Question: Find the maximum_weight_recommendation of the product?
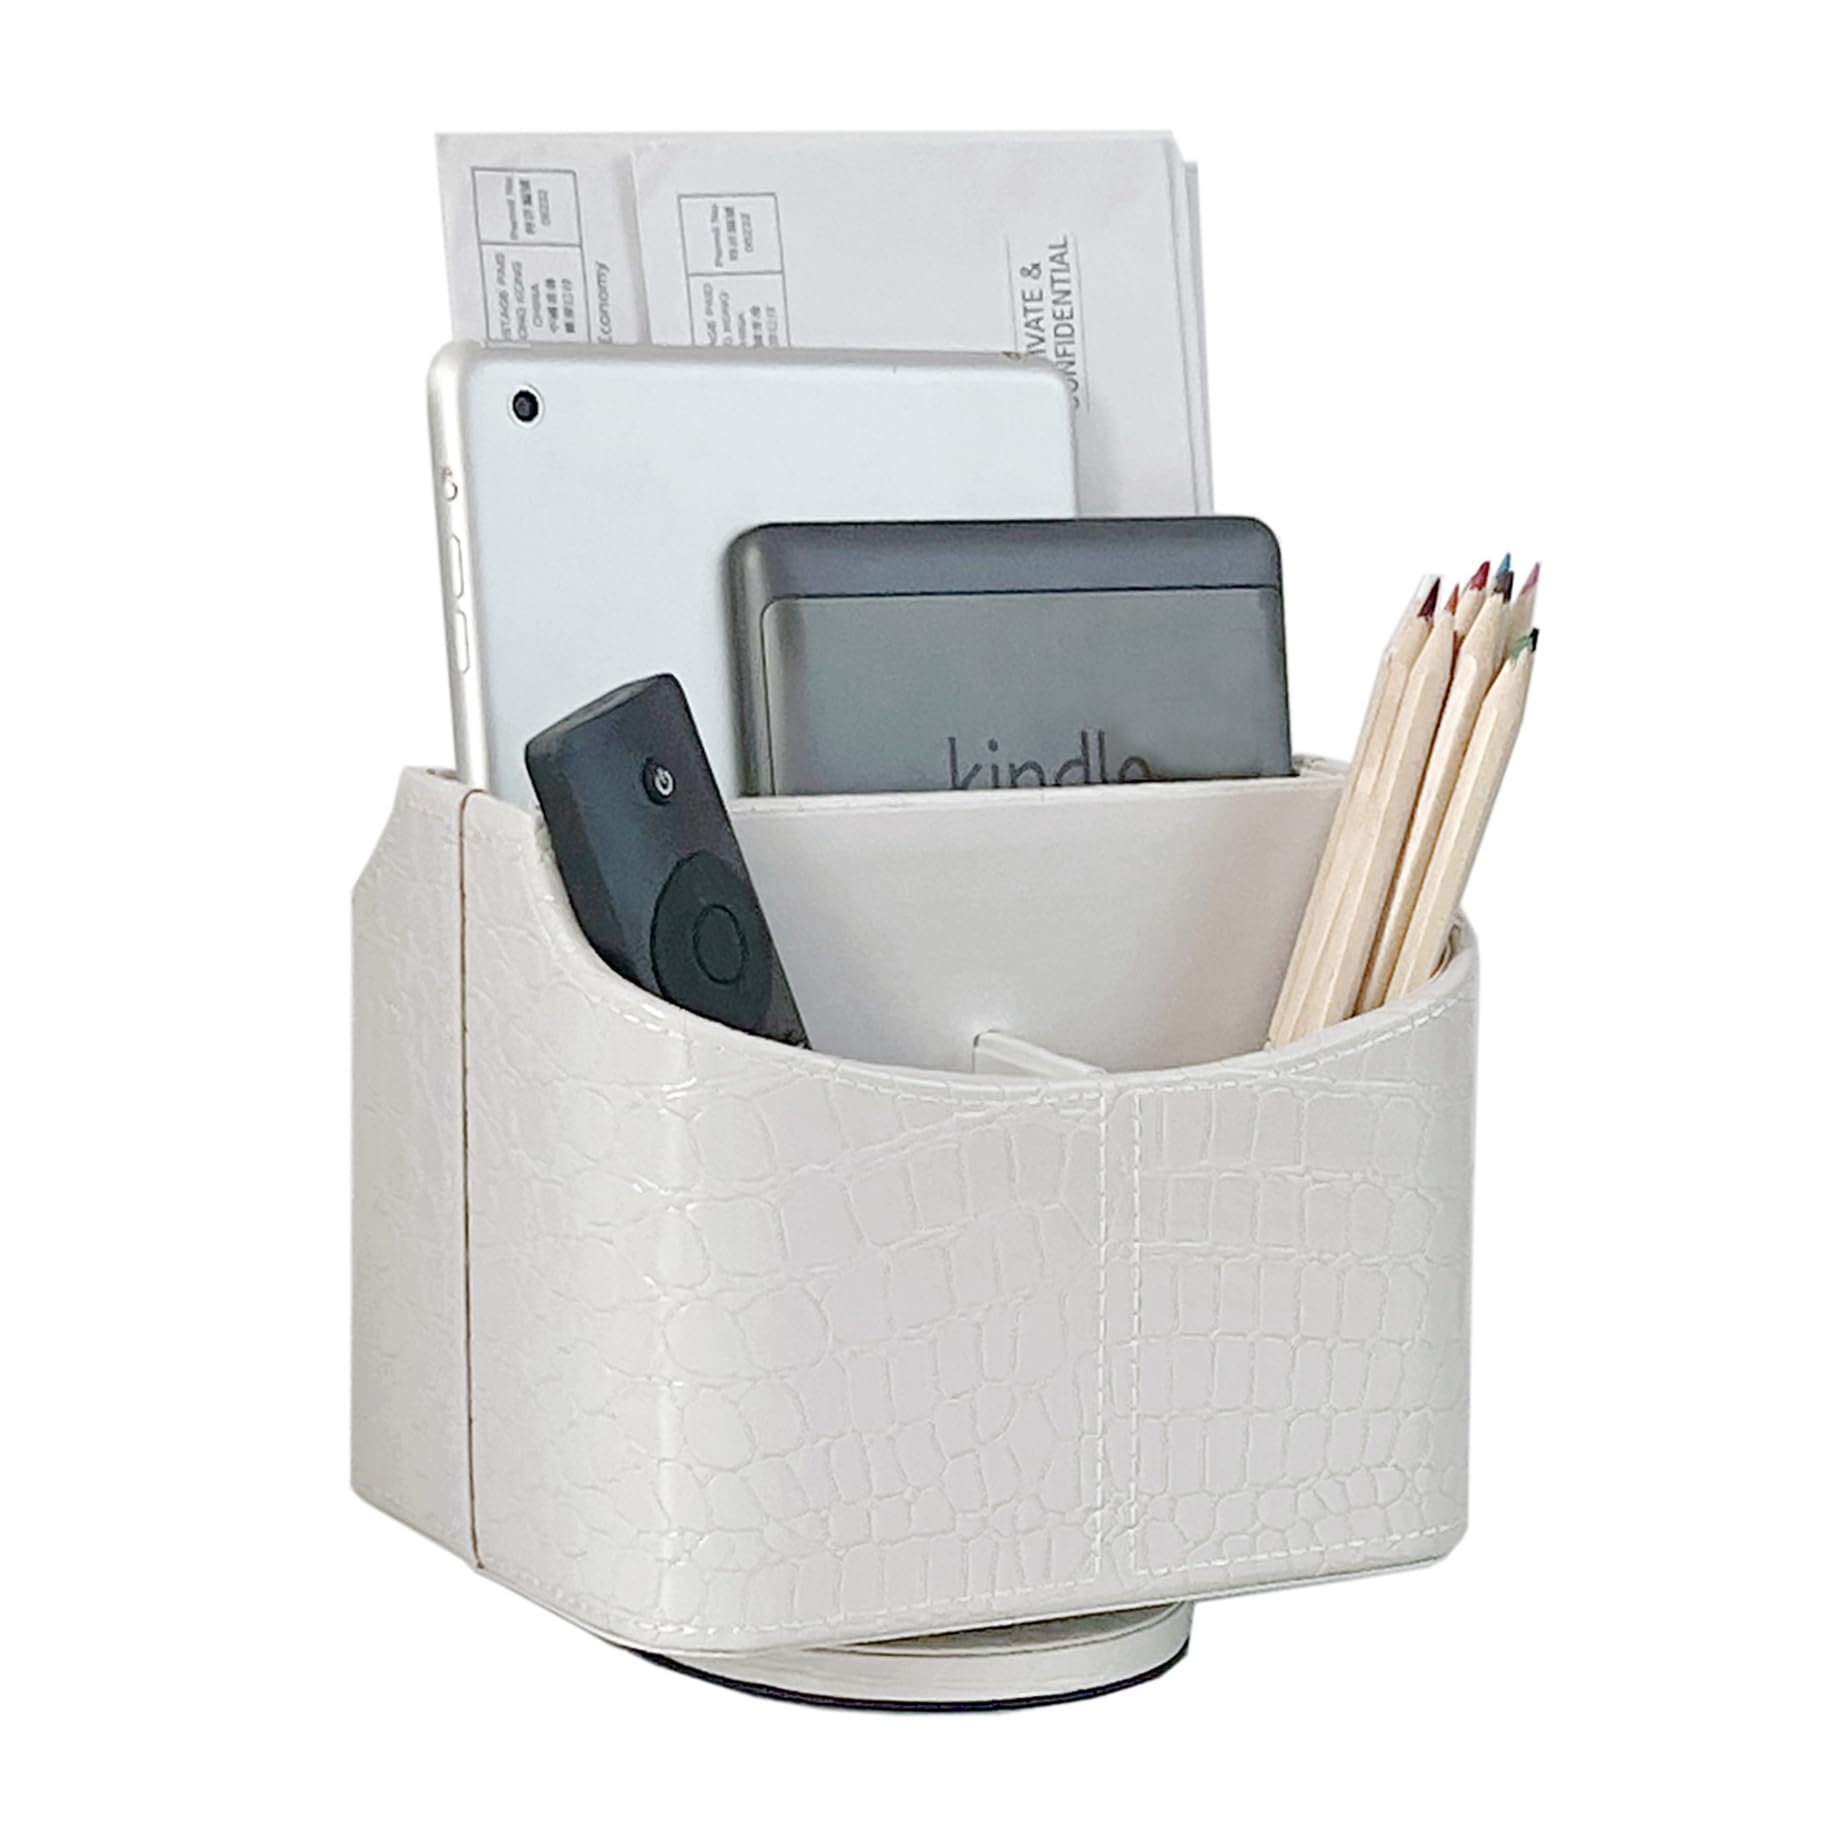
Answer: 3.0 ounce